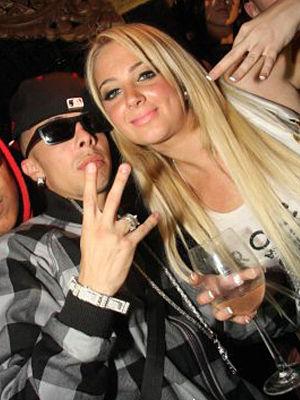
Costadinos Contostavlos, connu sous le nom de Dappy, est un singer, songwriter, and rapper britannique. Il est plus connu pour être le chanteur-leader du trio N-Dubz qu'il compose avec sa cousine Tulisa et son ami Fazer.